Birdy (singer)

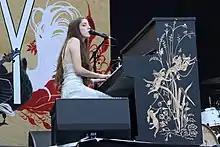
Birdy performing at Frequency Festival 2017

In January 2016, Birdy released "Keeping Your Head Up", the first single from her third album, "Beautiful Lies", which she had started writing material for in 2014 while touring in America. "Beautiful Lies", the second single from the album was released in February. "Wild Horses", the third single from the album was released in March. The album itself was released on 25 March 2016. On 20 April 2016, the Japanese Edition of Beautiful Lies was released, containing a bonus track entitled "Lights".